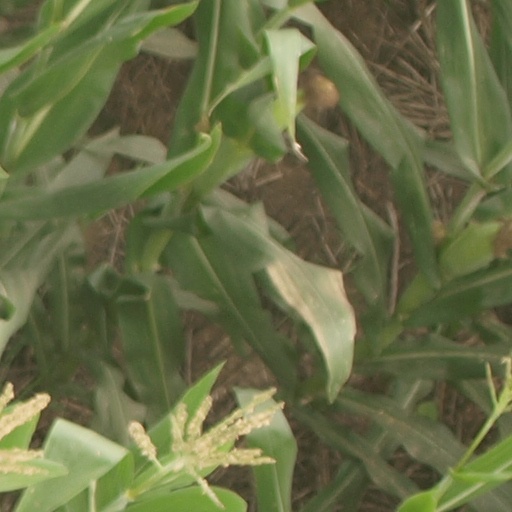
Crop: maize; corn